Chennai Suburban Railway

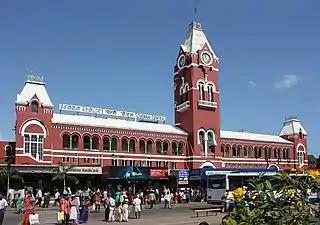
Chennai Central Railway Station, one of the prime destinations of the Chennai Suburban Railway system

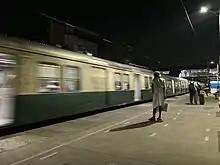
A suburban train arrives at Mambalam Railway Station.

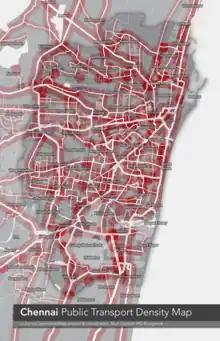
Heat-map of the coverage of public transportation in Chennai City

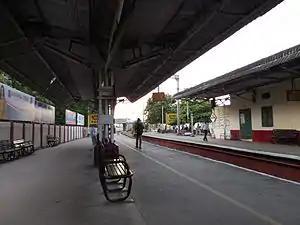
Chennai Park railway station

Chennai has a fairly extensive suburban electric multiple unit (EMU) service. It was in the 1920s that the then British government felt the necessity of connecting the northern part of the city, which was mainly commercial, with the chiefly residential southwestern parts. In 1928, work began on constructing two meter gauge (MG) lines connecting the harbour with the southern suburb of Tambaram to run services using steam locomotives. In early 1930, however, the government decided to electrify the lines, including the mainline starting from Egmore. The plan to electrify railway lines in Madras was first initiated in 1923 by Sir Percy Rothera, an agent of the South Indian Railways. This was on account of the city's rapid expansion, with largely agricultural areas such as Saidapet, St. Thomas Mount and Tambaram developing into residential quarters. The plan to build a new line between Beach and Egmore and two lines between Egmore and Tambaram was announced as part of the suburban remodelling initiative of South Indian Railways. The rolling stock, consisting of rigid wooden-bodied coaches, were built by Metro-Cammell. On 27 December 1930, the first consignment of 25 electric carriages from England was received by the railway. The trains were painted in dull green with a black wheel base and featured wide sliding doors, a better-designed seating arrangement, and thick glass fronts. The new carriages were parked in Tambaram station. By March 1931, the construction works were completed, and the first electrically operated rail service in Madras began on 2 April 1931 between Madras Beach and Tambaram, which became the earliest metre gauge to be electrified in the country. It was launched by Sir George Fredrick Stanley, the then governor of Madras, who at the opening ceremony was reported to have said that the new train services would transform "desolate south Madras into burgeoning garden cities".